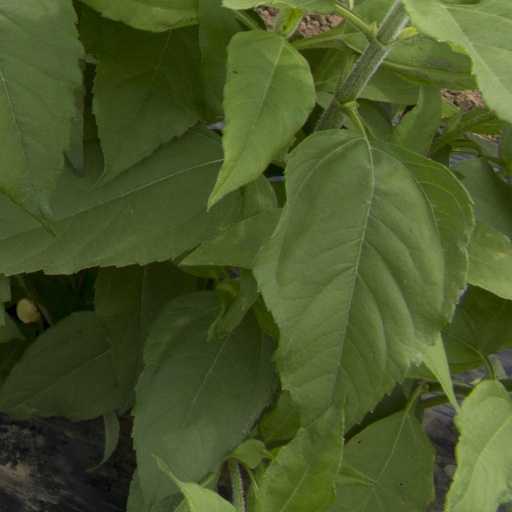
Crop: Jerusalem artichoke